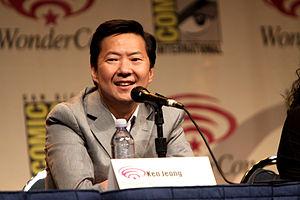
Kendrick Kang-Joh Jeong, dit Ken Jeong, est un humoriste, acteur et médecin américain, né en 1969 à Détroit, dans le Michigan, principalement connu pour avoir incarné le truand Leslie Chow dans la série de films Very Bad Trip. À la télévision, il est également connu pour son rôle de « Señor » Ben Chang dans la série Community, diffusée sur NBC.